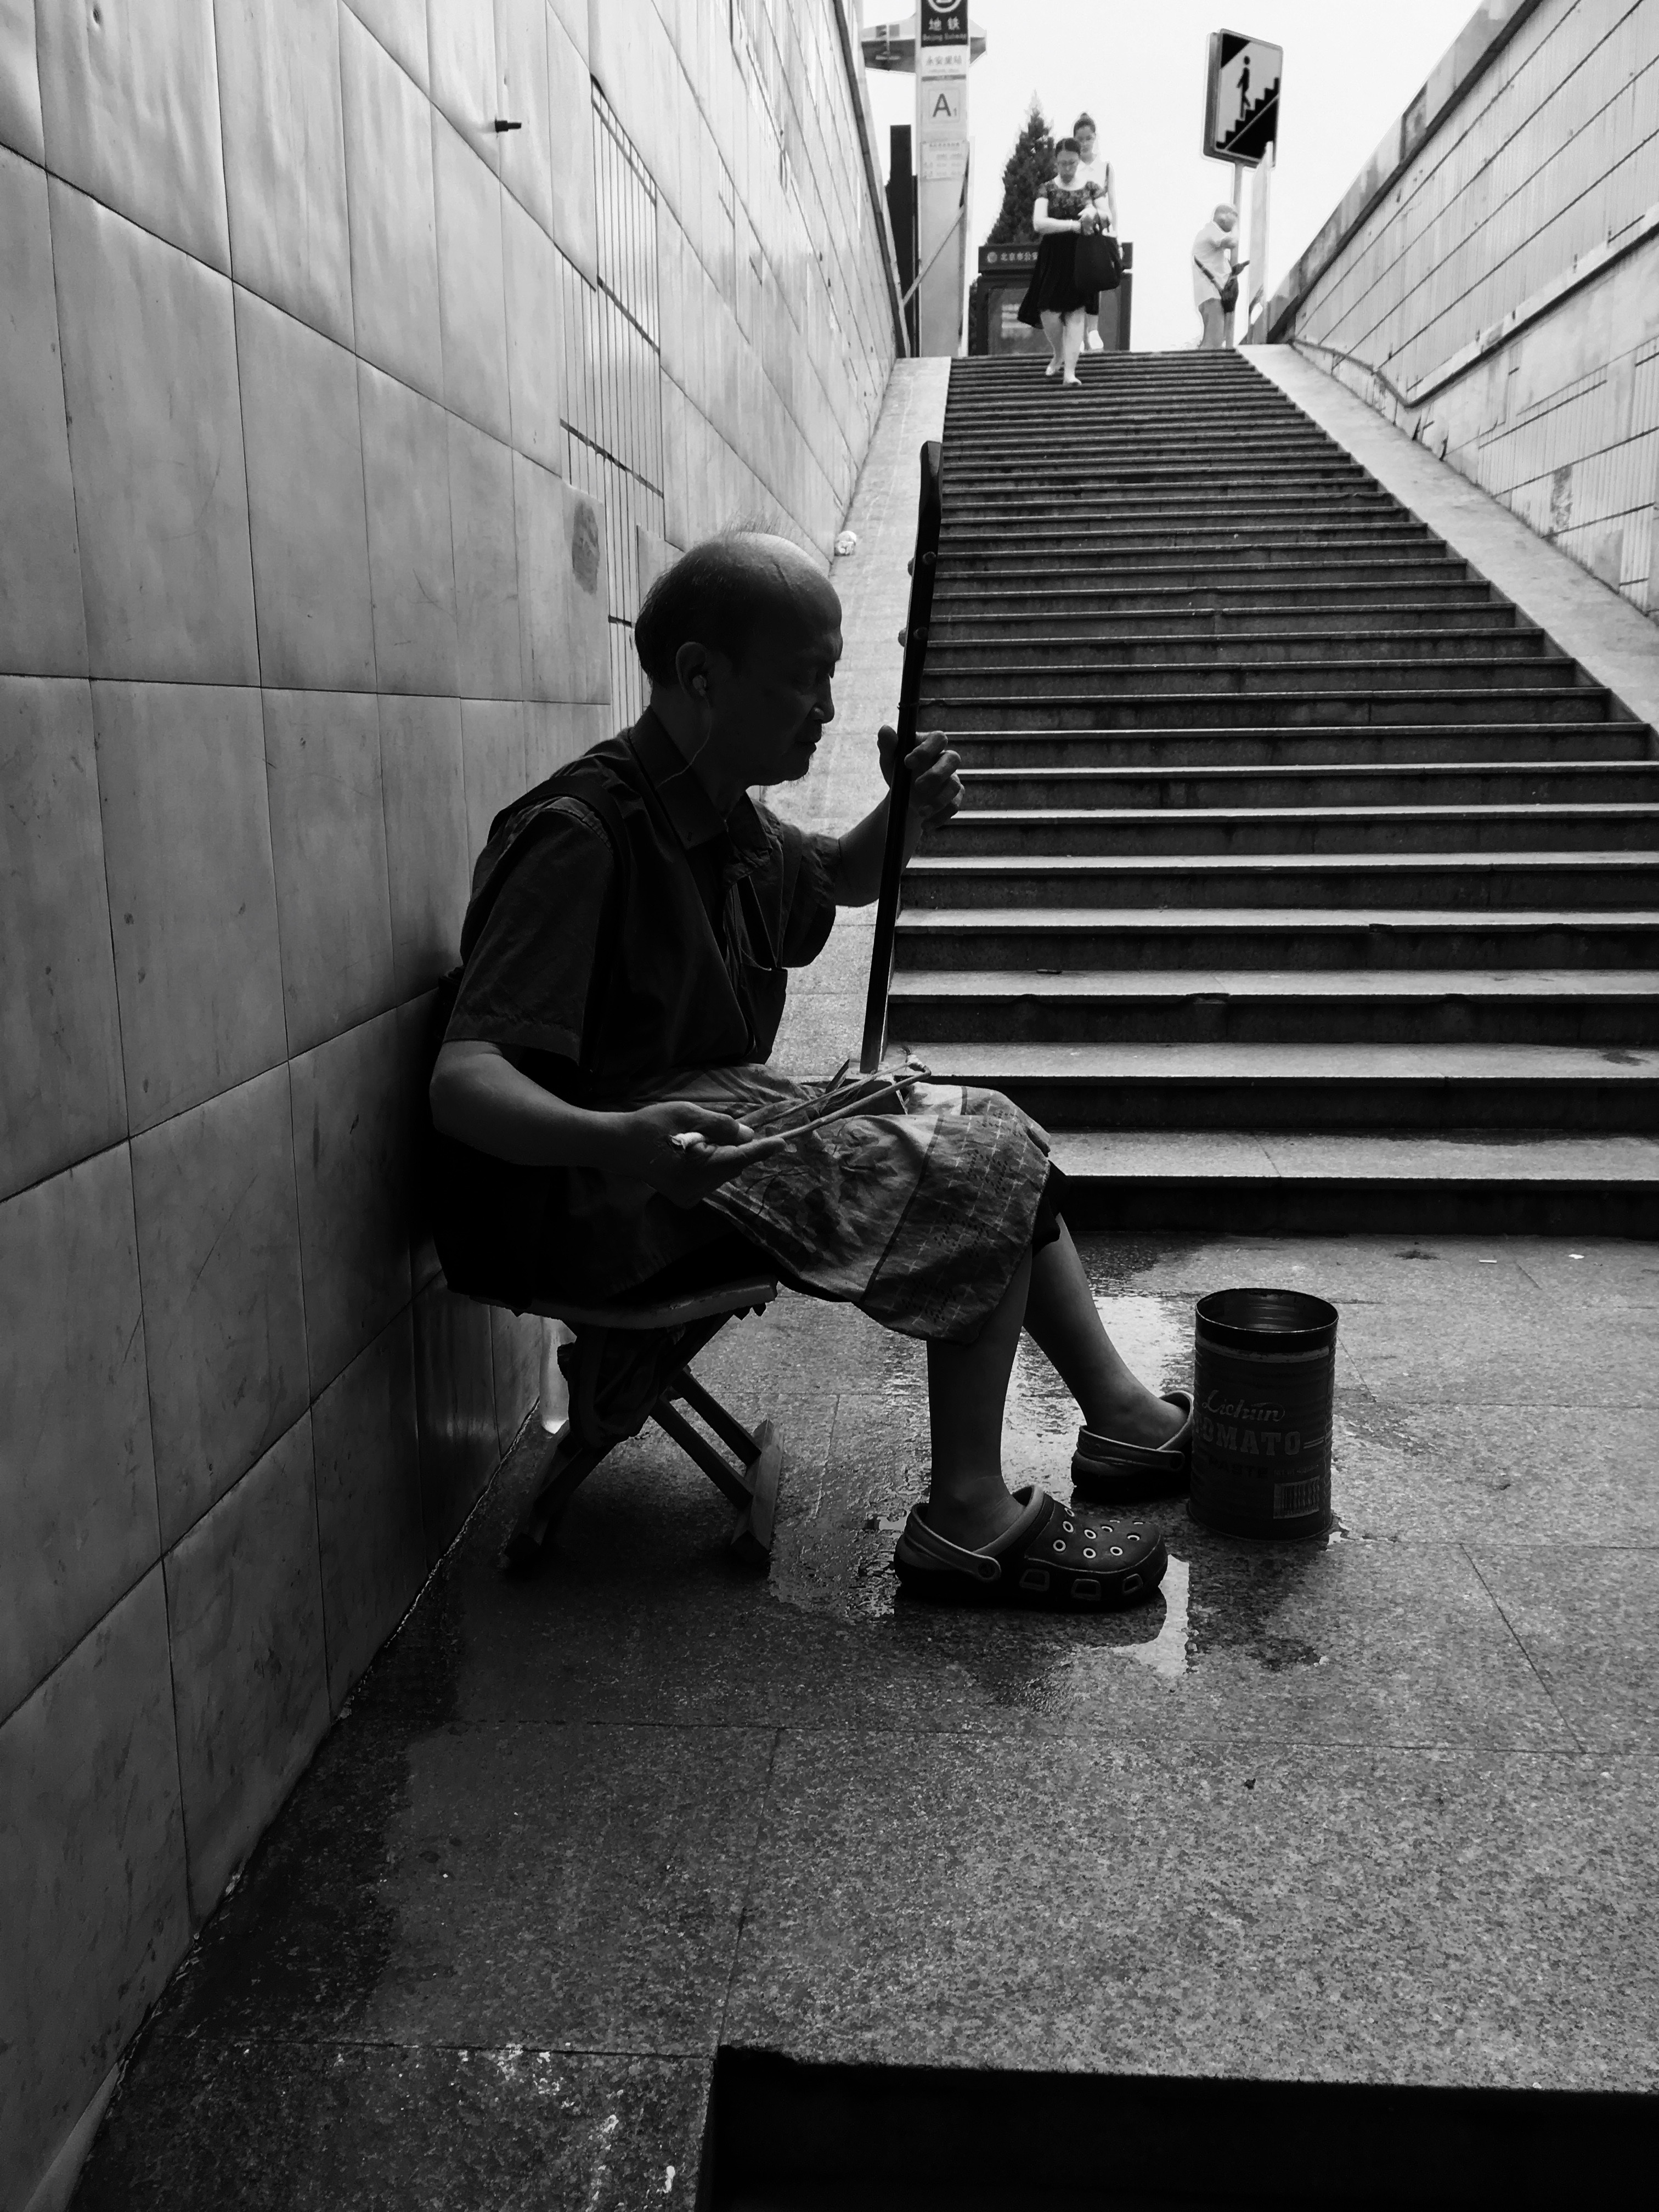
black and white, road, white, street, photography, color, sitting, black, monochrome, infrastructure, photograph, snapshot, image, shape, monochrome photography, film noir, human positions